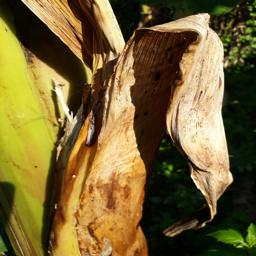
Label: PSEUDOSTEM WEEVIL